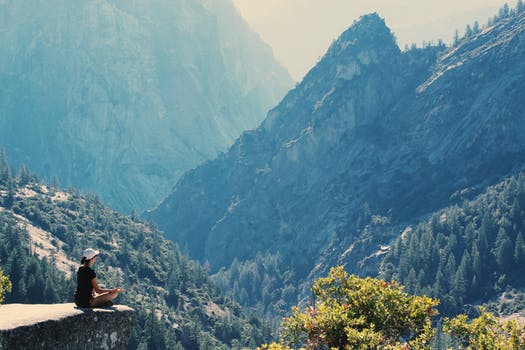
Label: No Watermark